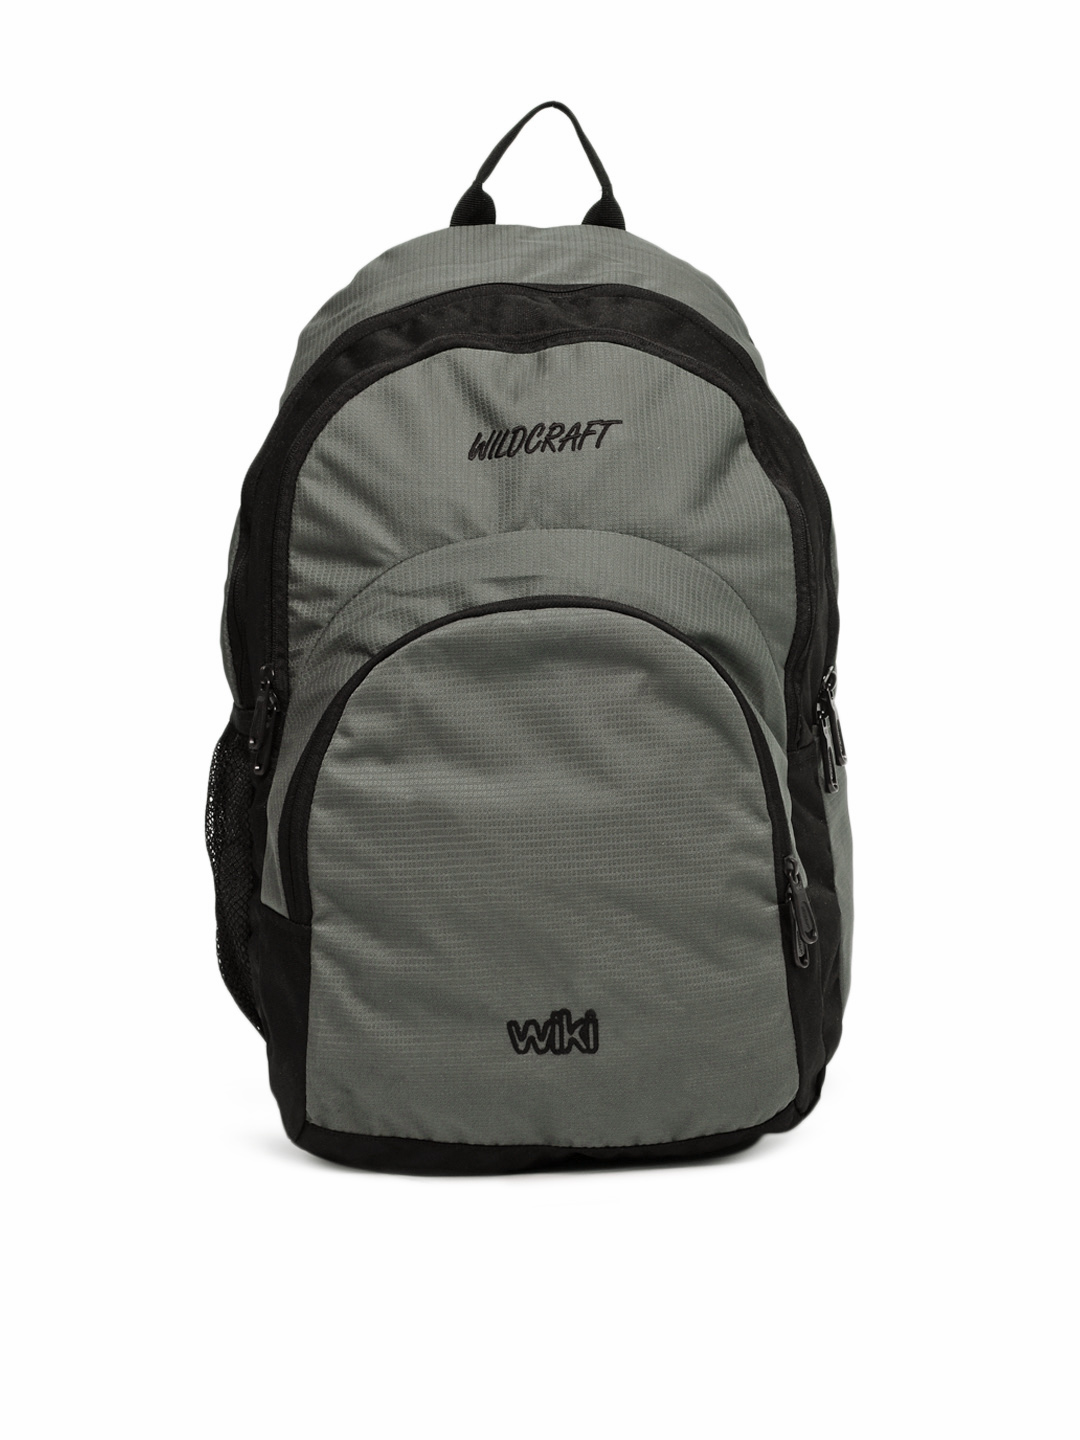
Wildcraft Unisex Grey & Black Backpack
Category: Accessories / Bags / Backpacks
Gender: Unisex
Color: Grey
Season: Spring 2013
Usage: Casual